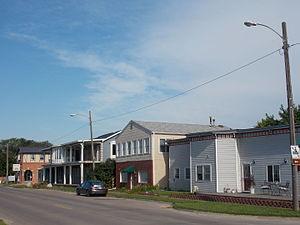
La ville de Buffalo est située dans le comté de Scott, dans l’État de l’Iowa, aux États-Unis. Sa population s’élevait à 1 270 habitants lors du recensement de 2010, estimée à 1 294 habitants en 2016.